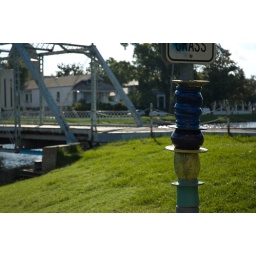
Decoration adorns street sign beside a bride over Bayou St. John.